Europeans in Oceania

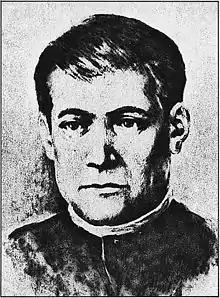
French Catholic missionary Eugène Eyraud.

The first two German priests arrived in the Carolines in 1903 to work alongside the remaining Spanish priests. One of the two, Salesius Haas, was assigned to Yap where he taught German to island students. A stream of new German missionaries soon flowed into the Carolines and the Mariana Islands, which had also become a German possession. Seven priests from North Rhine-Westphalia arrived in 1904, and an equal number were sent out in 1905 and 1906. By 1907, German missionaries no longer worked side by side with the Spanish; they had replaced them entirely.